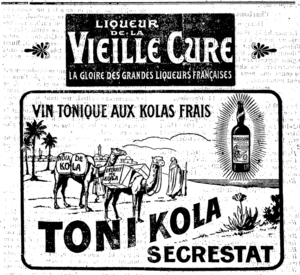
Le musée du chai de Lardimalie est un musée privé français. Il est abrité dans un chai construit en 1902 sur la commune de Saint-Pierre-de-Chignac, à quinze kilomètres de Périgueux.